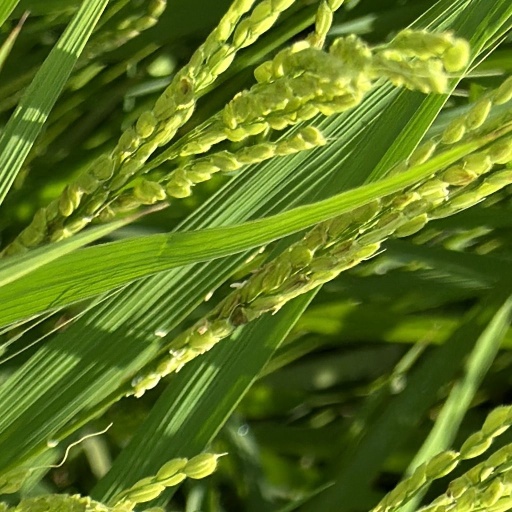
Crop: rice